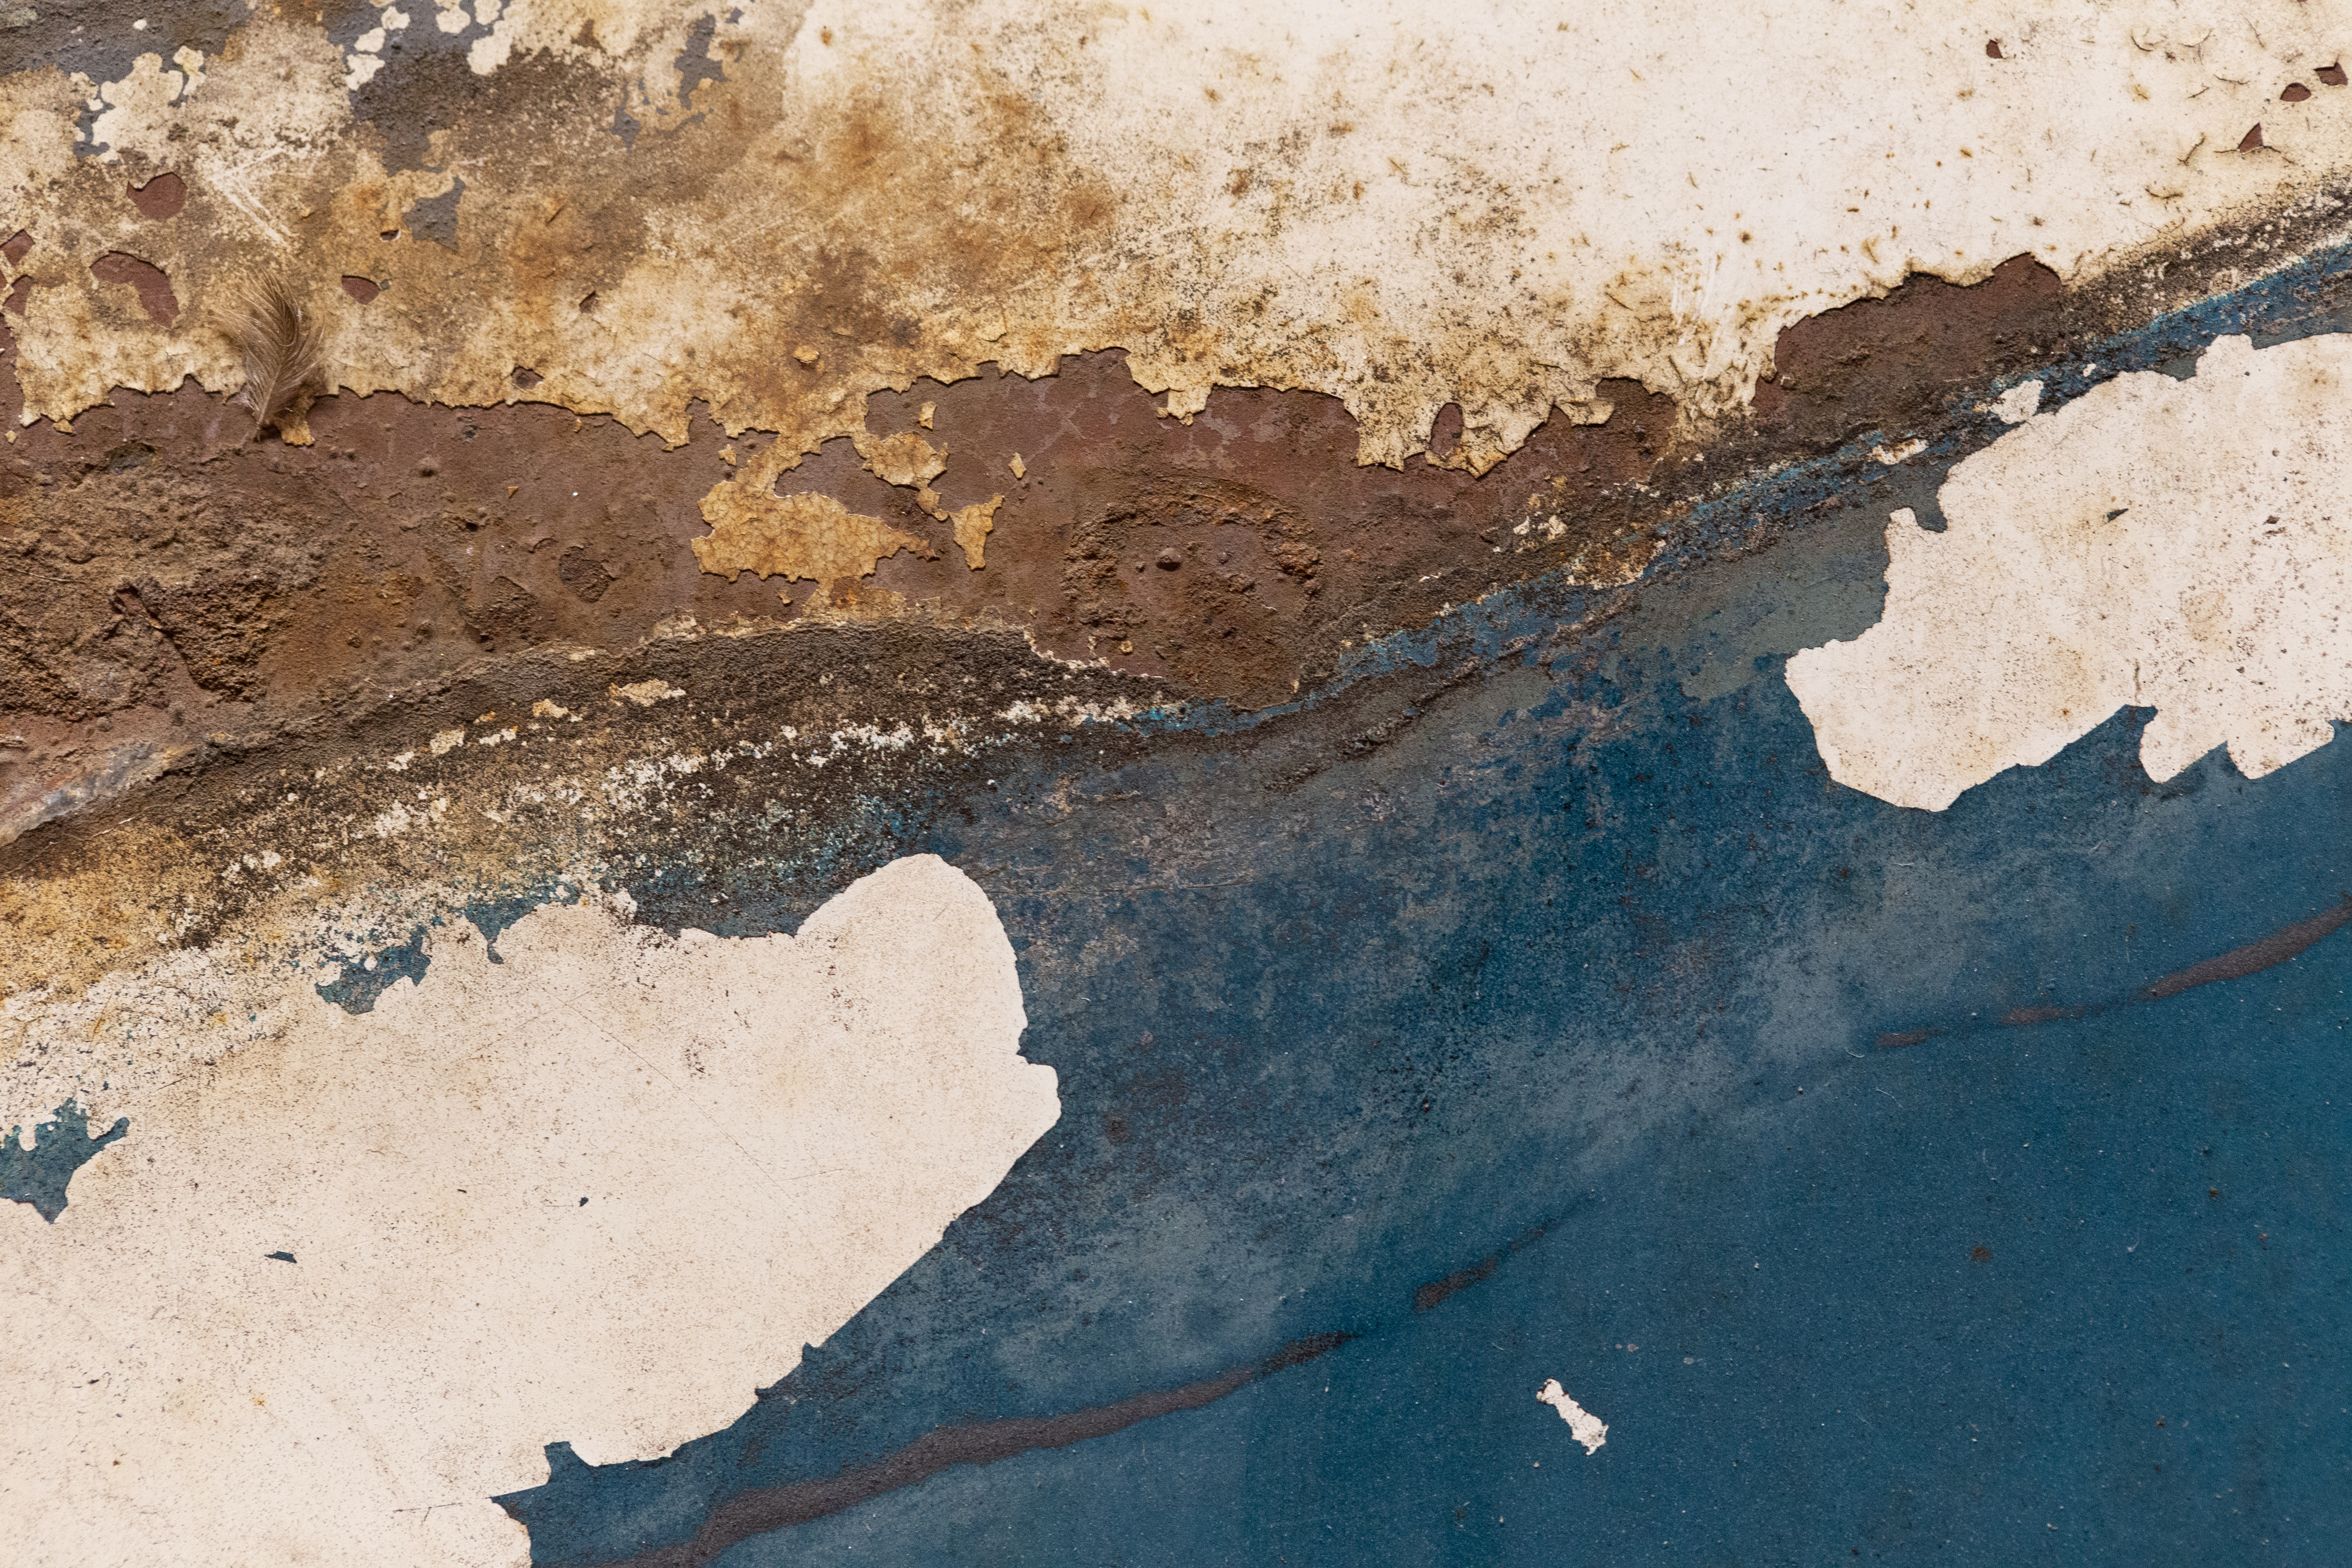
water, blue, wall, reflection, geology, soil, rock